HMS Clio (1807)

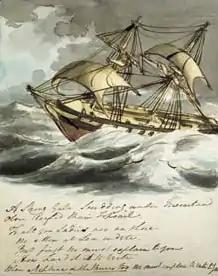
Sketch of a brig-sloop, probably HMS "Clio", by Cmdr. William Farrington, ca. 1812, Peabody Essex Museum

"Clio's" primary occupation was escorting convoys to and from the Baltic. Still, on 12 April 1812, "Clio" and "Ethalion" captured the "Opsloe". "Clio" was also in sight when "Ethalion" captured the "Unitas" and "Gunilde Maria" that same day. On 25 September she was in company, together with the gun-brig "Bruizer", when recaptured the galliot "Expedition".